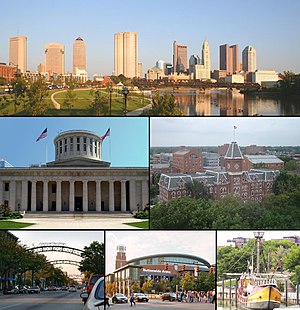
Columbus (Ohio)
Columbus er hovedstad i den amerikanske delstat Ohio. Byen har 787.033 indbyggere og er dermed Ohios største. Byen er administrativt centrum i det amerikanske county Franklin County.